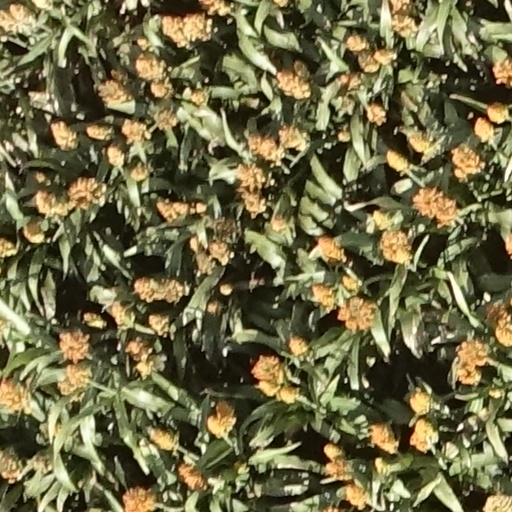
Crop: sorghum